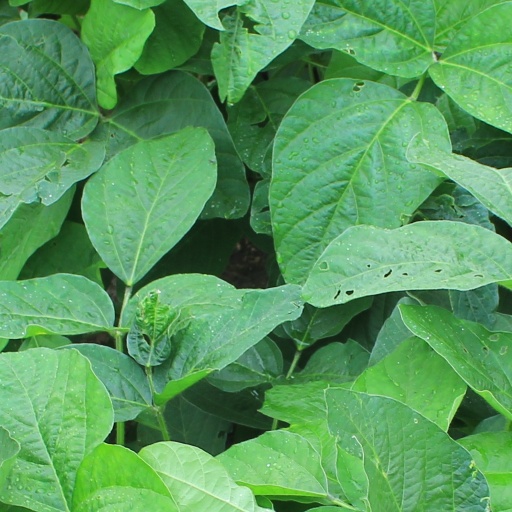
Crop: soybean